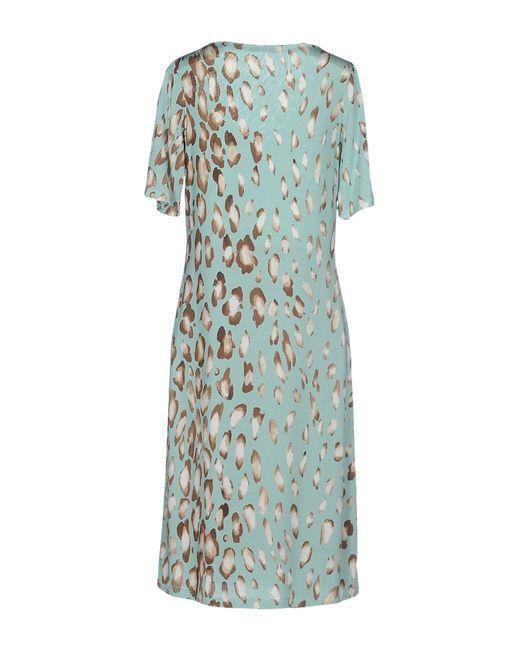
Damen Kurzarm Sommer Animal Print Midikleid